1915 Atlantic hurricane season

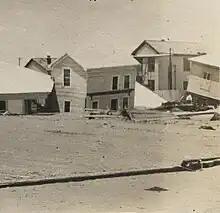
Houses submerged in sand following the Galveston hurricane

Tropical cyclogenesis began on April 29, when a tropical depression formed near the eastern Bahamas. The depression dissipated on May 3. No further activity occurred for nearly three months, until the next system developed near the northern Bahamas on July 31. Three tropical cyclones developed in August, all of which intensified into hurricanes. September featured a hurricane, a tropical storm, and a tropical depression. The hurricane which developed in that month was the New Orleans hurricane, the strongest tropical cyclone of the season, peaking with maximum sustained winds of 145 mph (230 km/h) and a minimum barometric pressure of . Two systems formed in October, both of which remained below tropical storm intensity. The latter was absorbed by an extratropical cyclone well south of Newfoundland on October 22, ending seasonal activity.